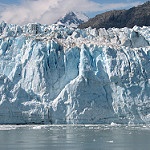
Label: glacier